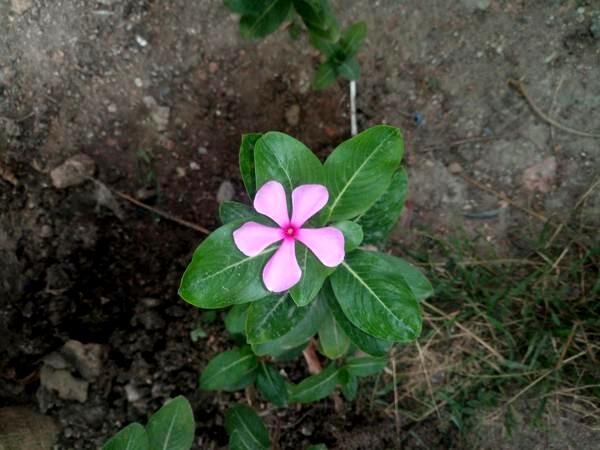
Plant: Nithyapushpa